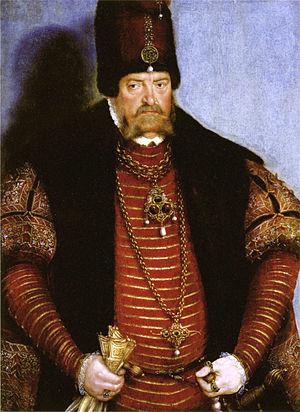
Lucas Cranach le Jeune est un artiste peintre et graveur de la Renaissance artistique allemande, né à Wittemberg le 4 octobre 1515 et mort à Wittemberg en 1586.
Joachim II Hector de Brandebourg, né le 13 janvier 1505 à Cölln et mort le 3 janvier 1571 à Berlin-Köpenick, est prince-électeur de Brandebourg de 1535 à 1571. Il propagea la Réforme dans ses États.